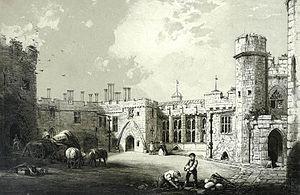
Le château de Berkeley est un château fort qui se trouve à Berkeley, dans le comté du Gloucestershire, au sud-ouest de l'Angleterre. Ses origines remontent au XIᵉ siècle, il a été classé Grade I par l'English Heritage.